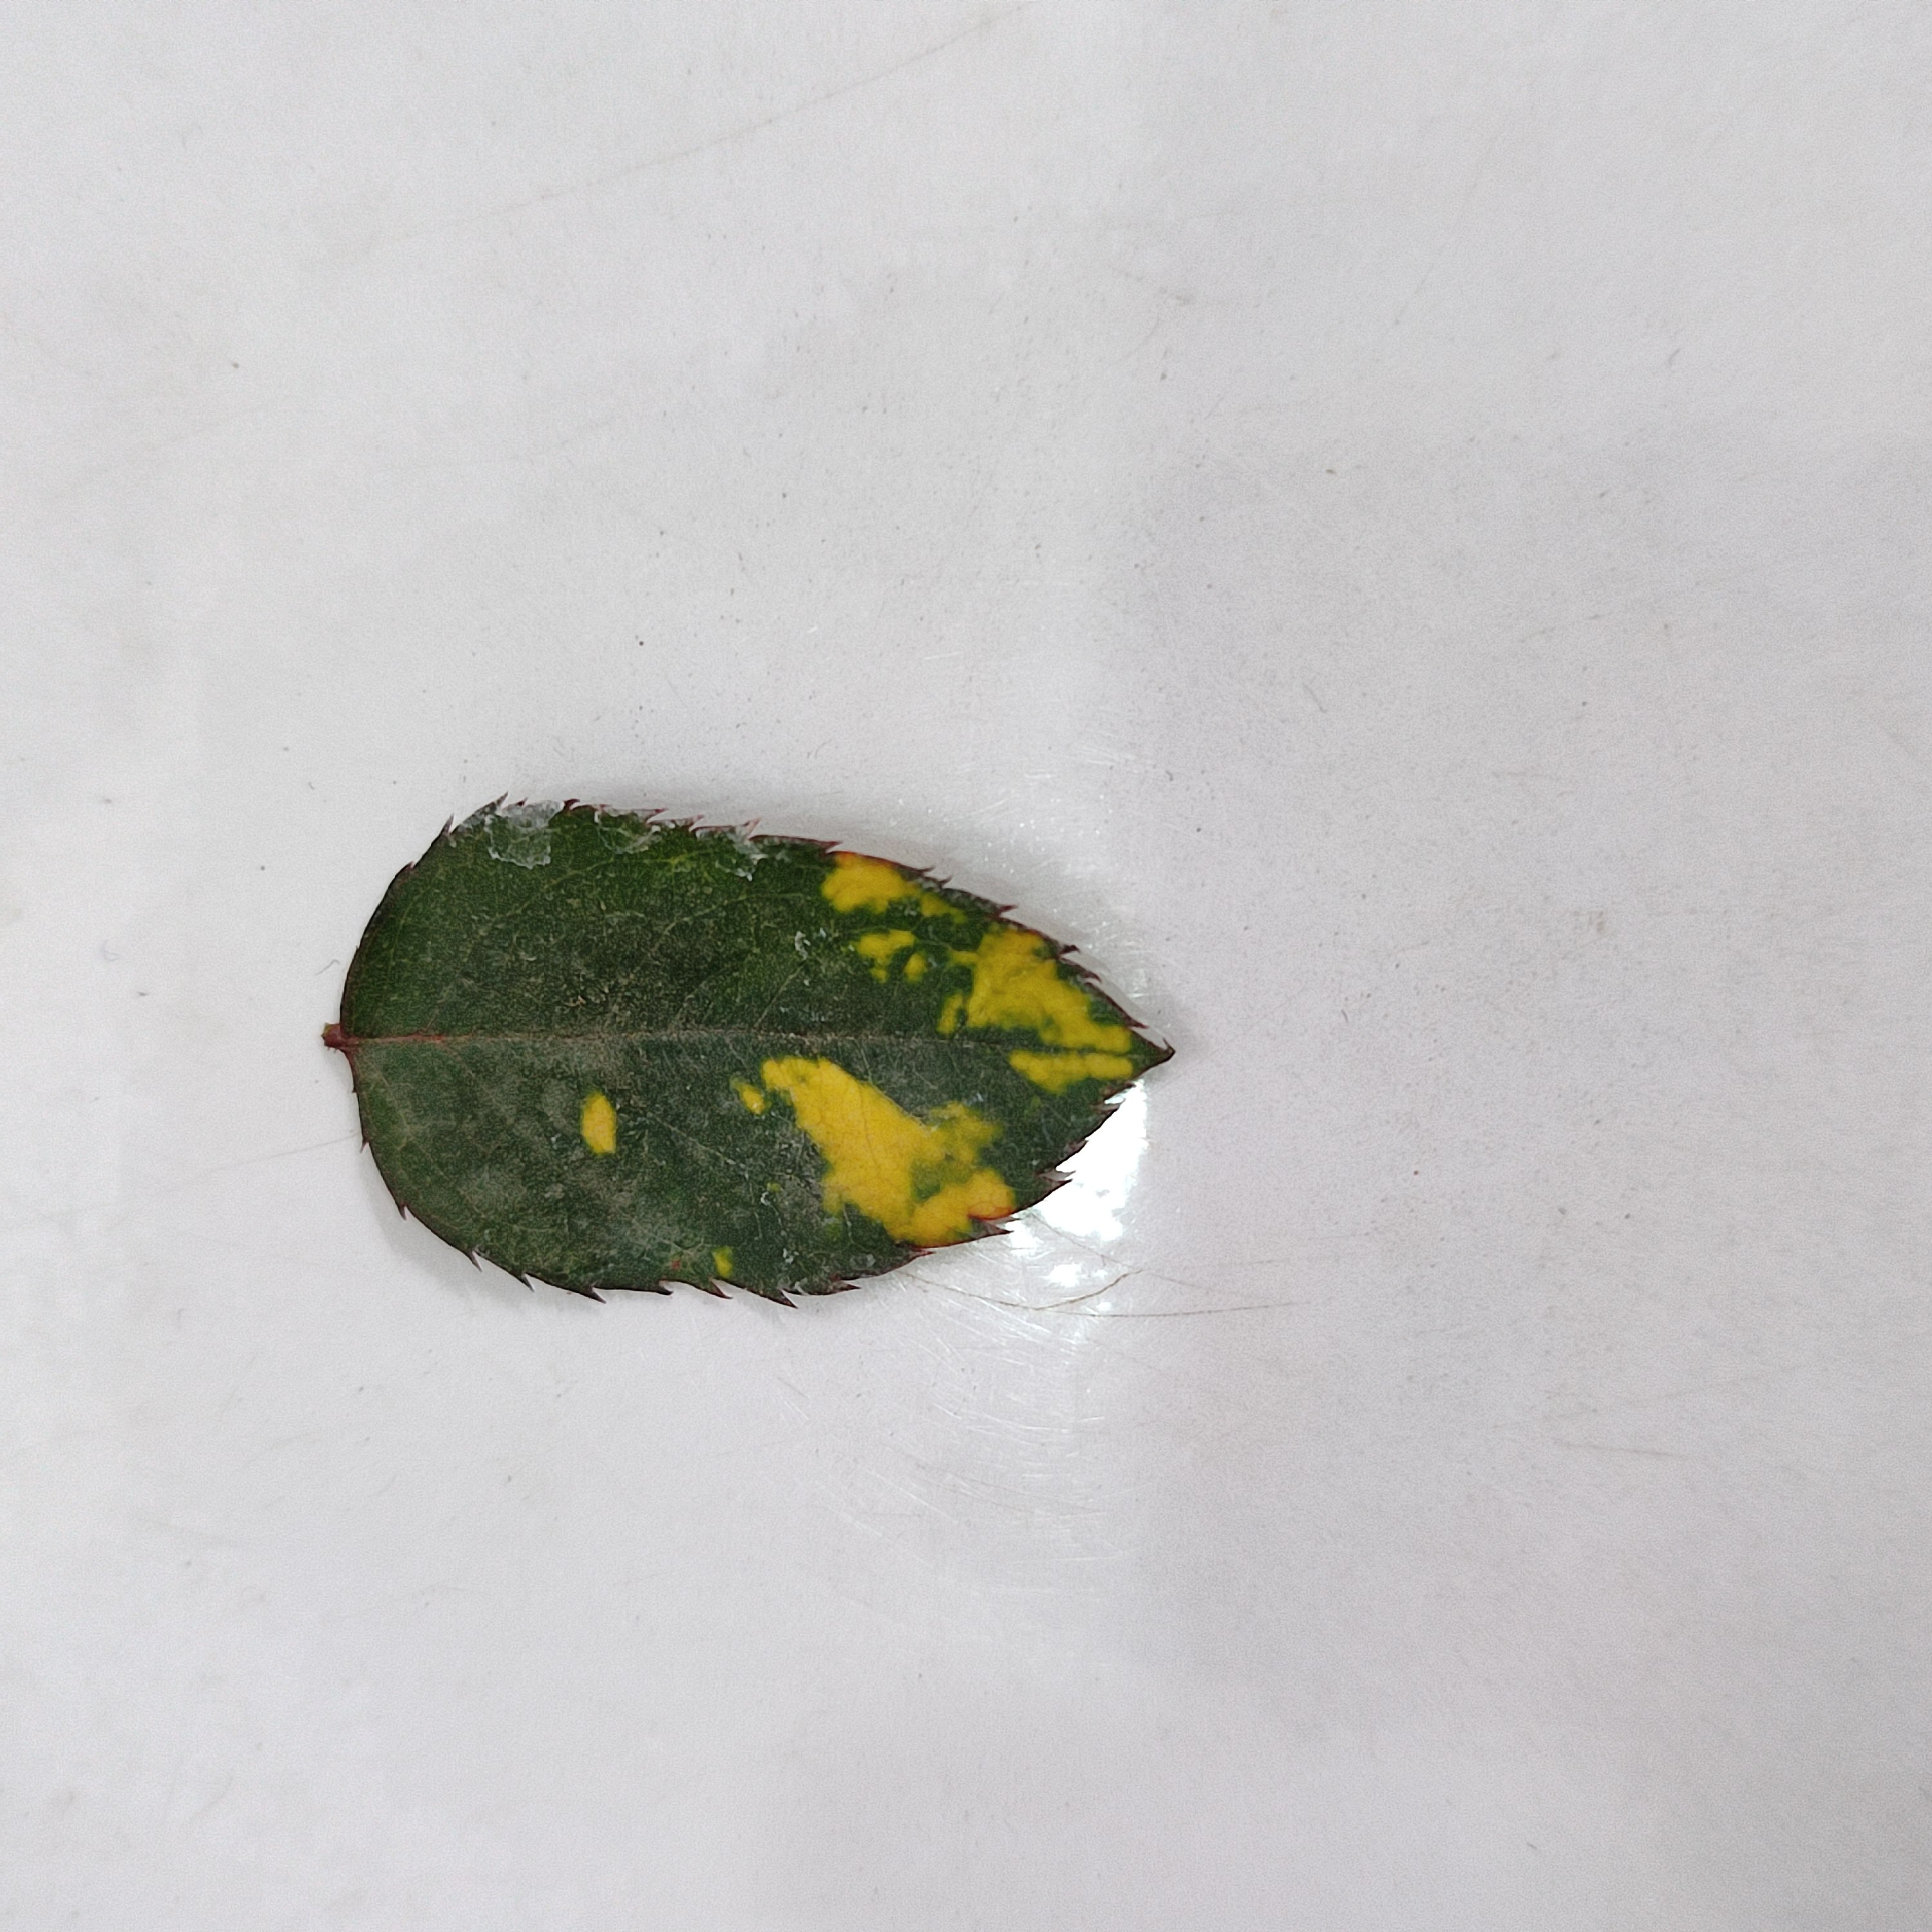
Label: Yellow Mosaic Virus